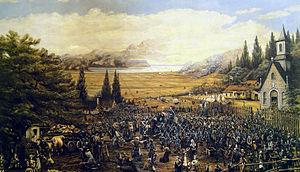
Scène de la déportation des Acadiens en 1755.
Le village de Grand-Pré, en Nouvelle-Écosse, a une histoire vieille de plus de 400 ans.
Habitant est un village de la Nouvelle-Écosse. Il fait légalement partie du comté de Kings
Plusieurs rivières se déversaient dans le Bassin des Mines, dont la rivière-aux-Canards. C'est sur cette rivière qu'une paroisse fut fondée en 1670, appelée Saint-Joseph-de-la-Rivière-aux-Canards et, plus tard, simplement Rivière-aux-Canards. Les meilleurs fermes se trouvaient aux embouchures des rivières-aux-Canards et Saint-Antoine.
Les Mines est un lieu acadien dans le Bassin des Mines, maintenant en Nouvelle-Écosse. Au début du XVIIIᵉ siècle, les Mines était le plus grand centre de population en Acadie, comptant 2450 habitants en 1750, dont 1350 habitants uniquement à Grand-Pré, ce qui en faisait le plus important de l'Acadie. Il fut détruit avec Pisiguit, Cobéquid, et Beaubassin en 1755 lors de la déportation des Acadiens.